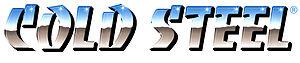
Cold Steel est le nom d'un fabricant américain de couteaux. Cold Steel offre une large variété de couteaux, de la coutellerie destinée à la cuisine, aux couteaux de combat en passant par des couteaux utilitaires. Réputée pour la qualité de ses produits et la résistance de ses lames, c'est une des grandes marques de la coutellerie.